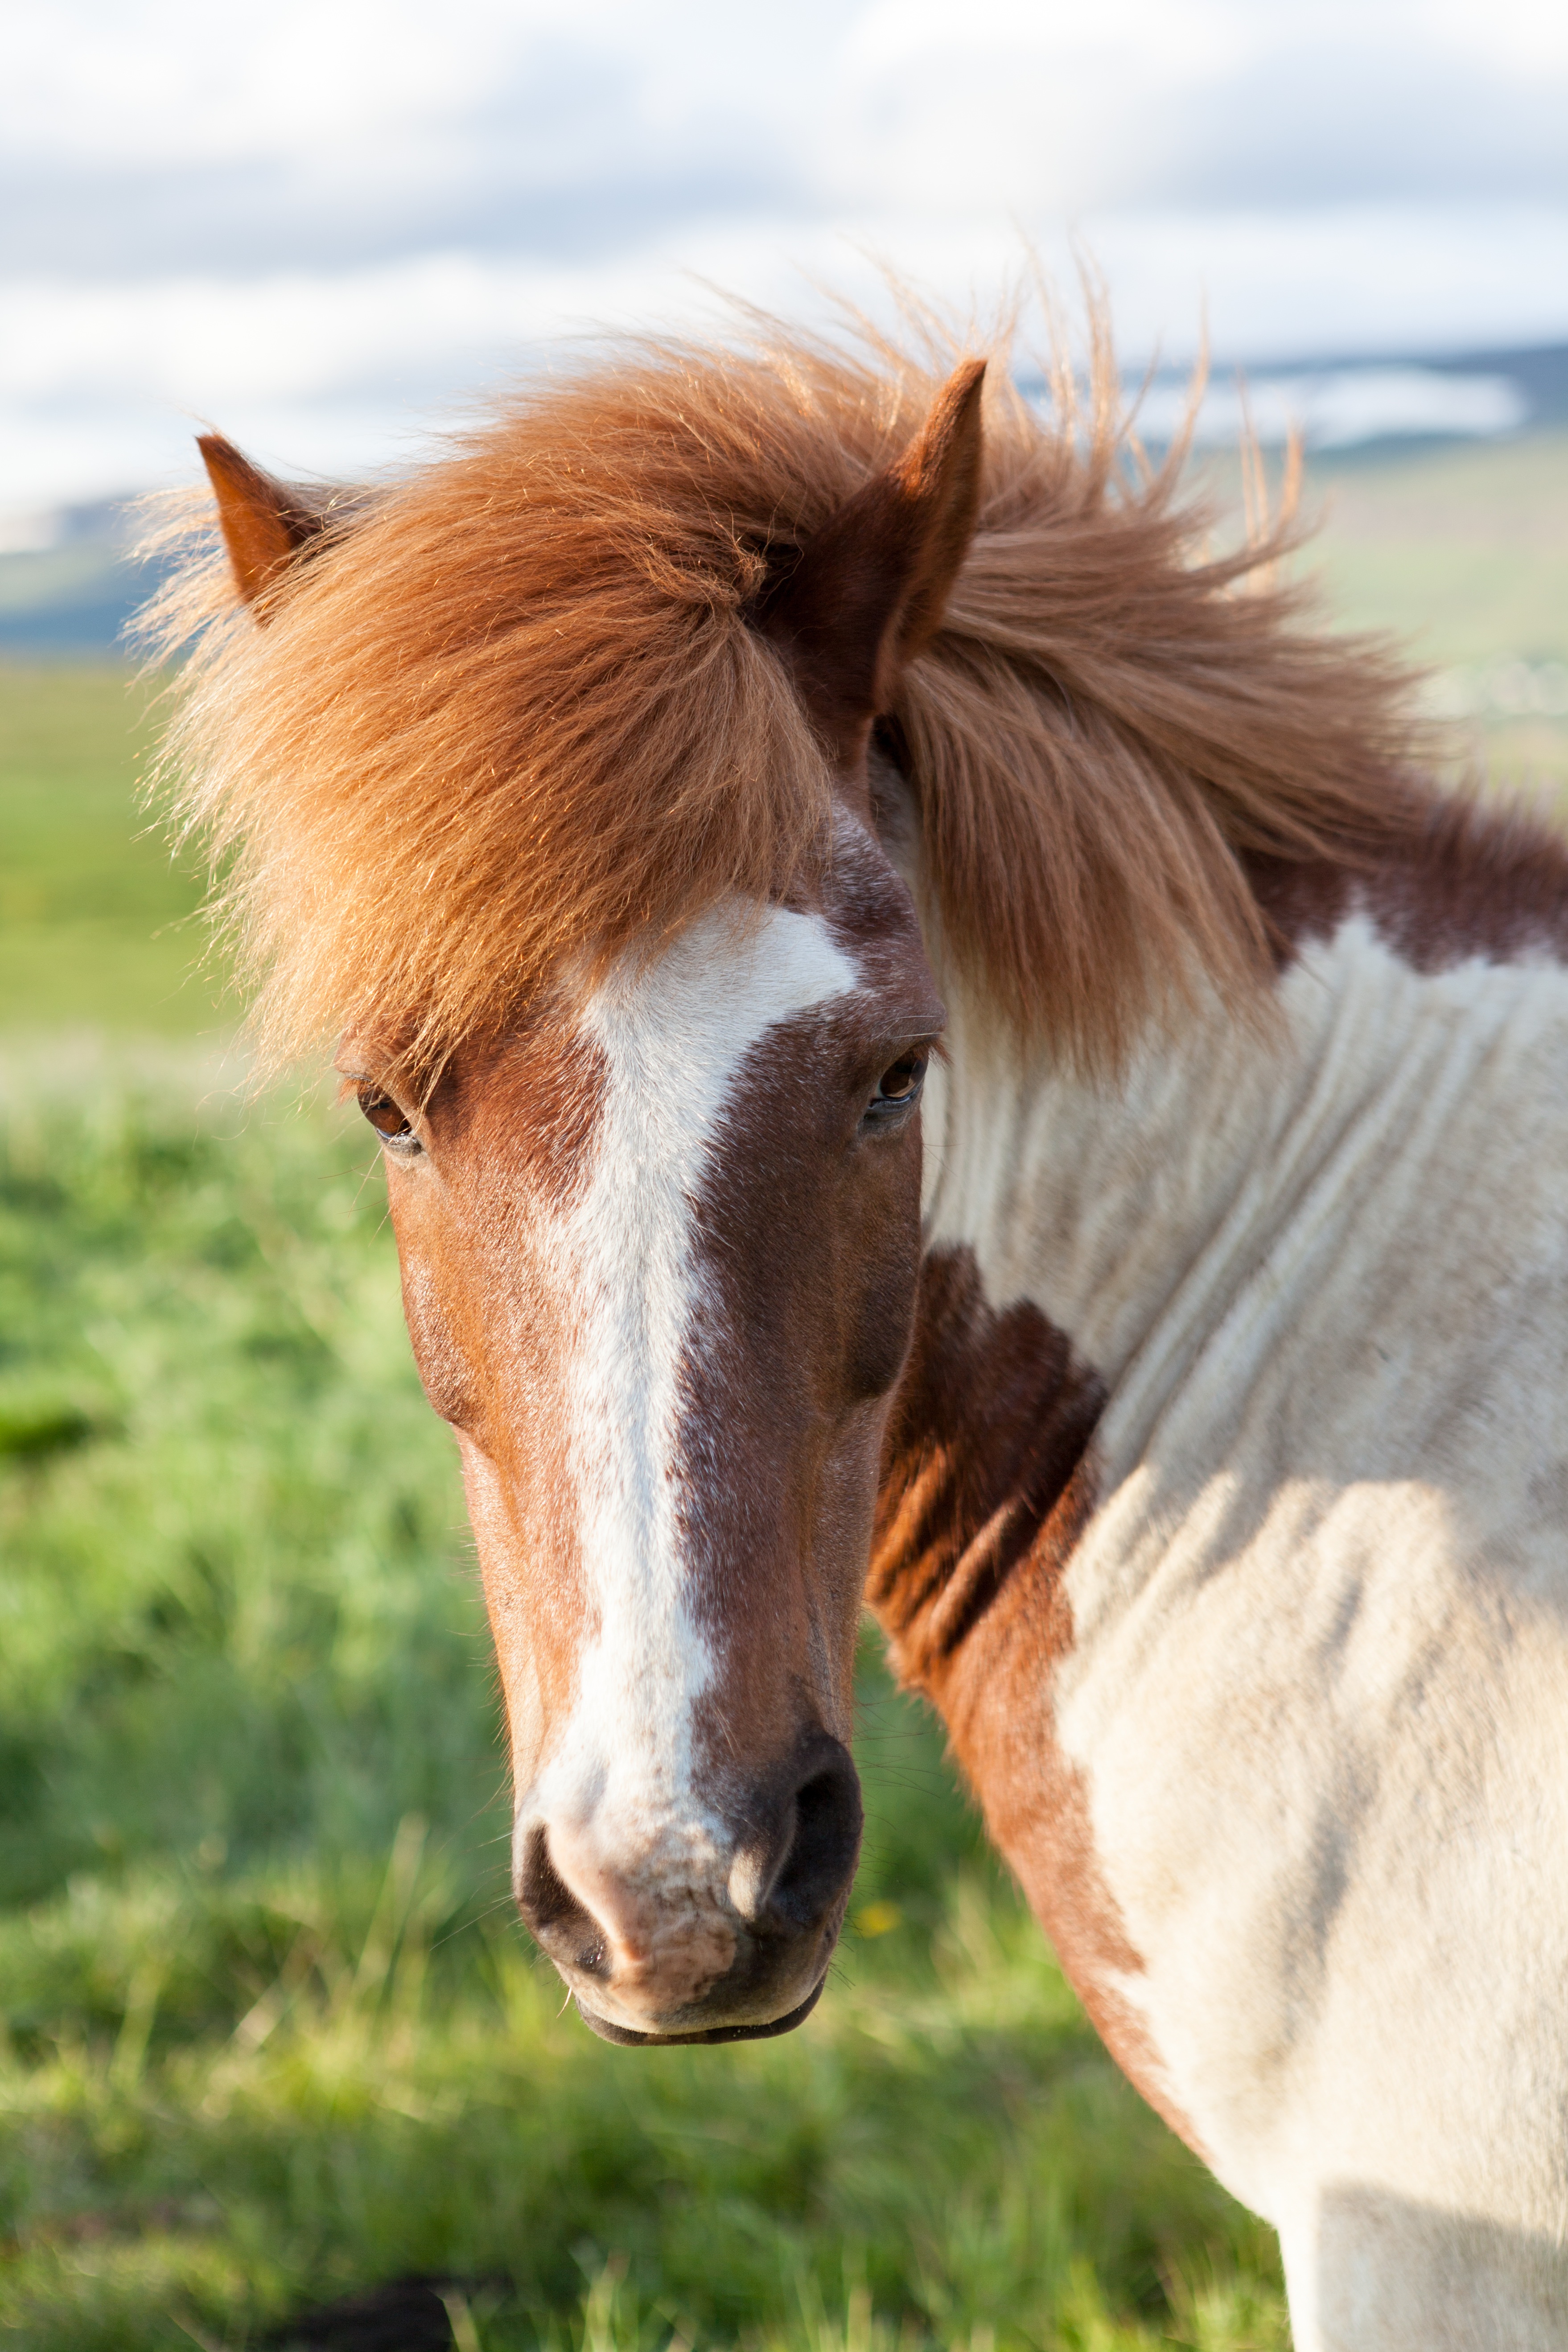
grass, animal, pasture, horse, mammal, stallion, mane, fauna, close up, pony, vertebrate, mare, foal, colt, horse like mammal, mustang horse